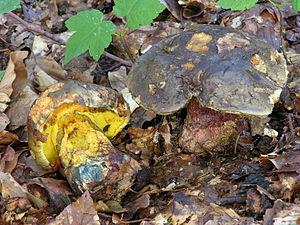
Cet article contient une liste des espèces de champignon du genre Boletus.